Gymnastics at the 1968 Summer Olympics – Men's horizontal bar

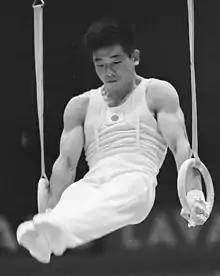

The men's horizontal bar competition was one of eight events for male competitors in artistic gymnastics at the 1968 Summer Olympics in Mexico City. The event was held on 22, 24, and 26 October. There were 115 competitors from 27 nations, with nations in the team competition having up to 6 gymnasts and other nations entering up to 3 gymnasts. The event was won in a tie between Akinori Nakayama of Japan (the nation's third victory in the horizontal bar in four Games, tying Switzerland for most all-time) and Mikhail Voronin of the Soviet Union (the nation's second consecutive gold medal in the event, tying the United States for third-most all-time). Eizo Kenmotsu of Japan took bronze.